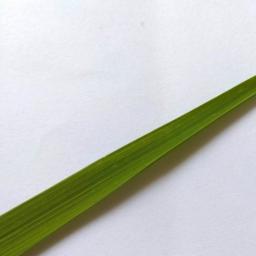
Label: Rice___Healthy